Cape Capricorn Light

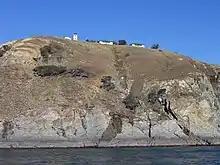
Cape Capricorn Light from the sea, 2007

In 1936 the Commonwealth government decided to replace the tower with a new concrete block lighthouse, and plans were prepared in September 1937.